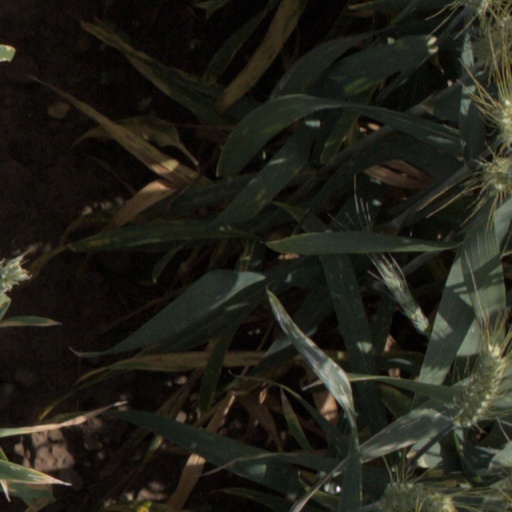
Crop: wheat